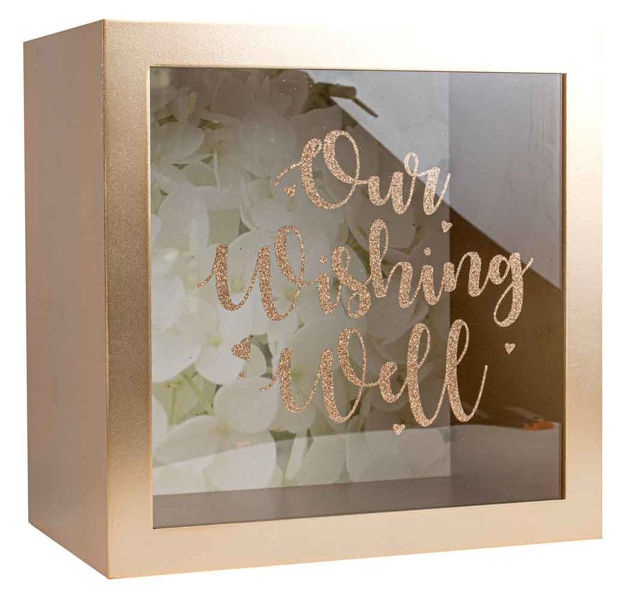
ROSE GOLD WISHING WELL KEEPSAKE
OUR WISHING WELL KEEPSAKE ROSE GOLD GLITTER TEXT MDF 30CM X 30CM X 20CM Gifting for a wedding, anniversary or engagEment has never been so easy with this wishing well to add to your special occasion. It is a lovely way for guest to celebrate with you. The wishing well is made of MDF and is white with gold glitter script, making it a wonderful keepsake. If traditional gifts aren't for you - then this generous sized wishing well which could accommodate most cards and envelopes and may solve your guest's dilemma. Set this wishing well box on your gift table so your guests can safely drop their cards, gift cards and any monetary gifts inside the box. After your special occasion, enjoy reading through all the lovely best wishes.
Brand: Gift 4 Us
Category: Arts & Entertainment > Party & Celebration > Gift Giving